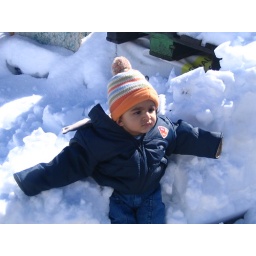
Deep enjoying snow on a roof of a building in Mount Pilatus.